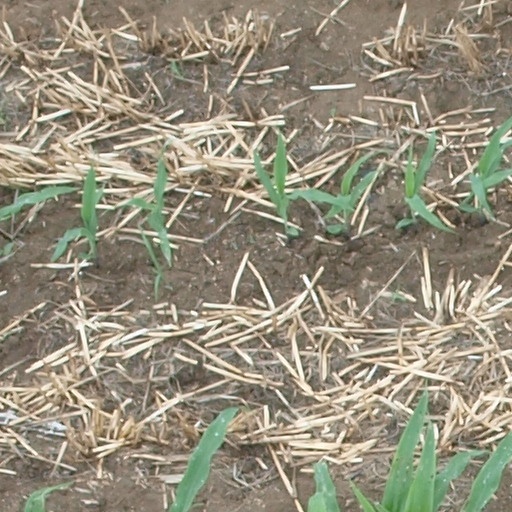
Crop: maize; corn